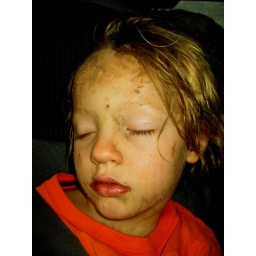
Twenty minutes later after the bike incident he was snoozing away in the car ride back to the cabin.